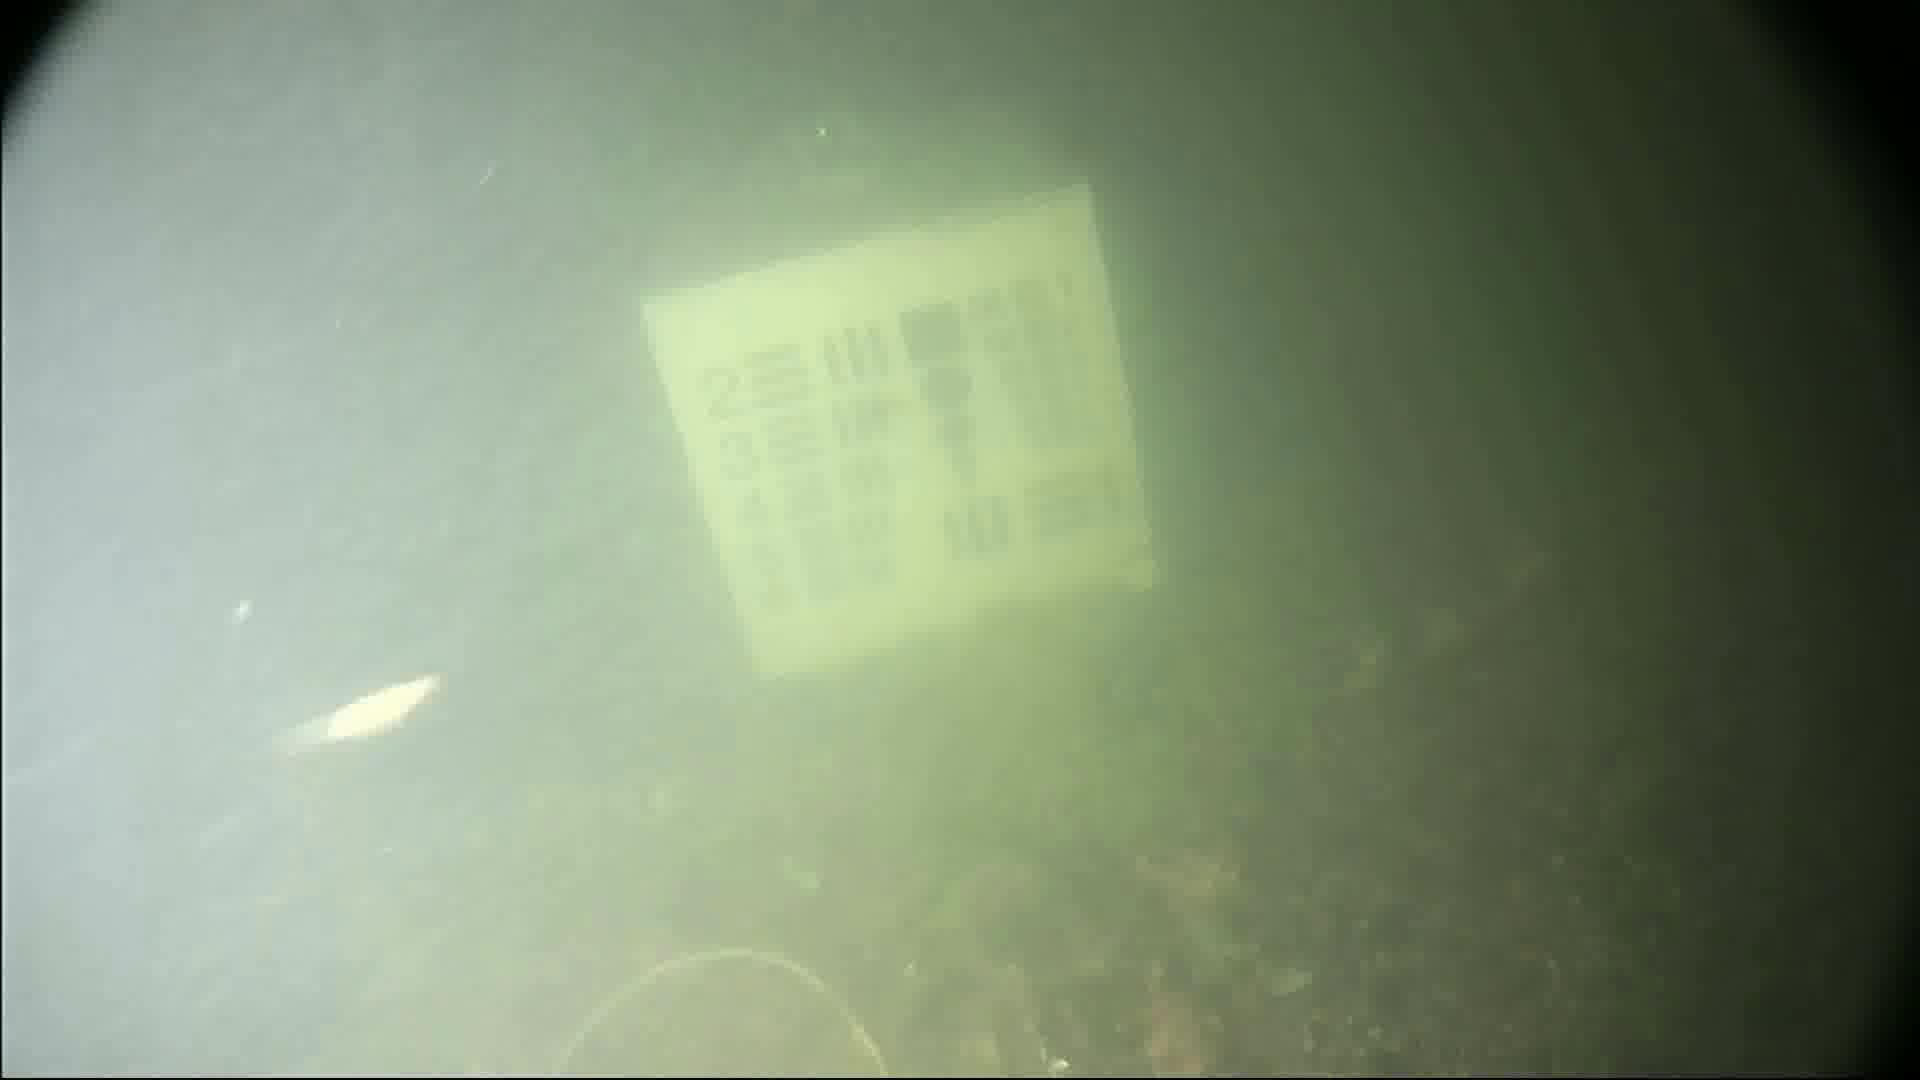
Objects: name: crab